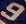
Number: 9